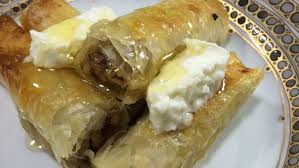
Yemek: baklava